Naresuan

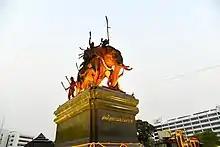
King Naresuan Monument at Royal Thai Armed Forces Headquarters

Natshinnaung killed Nanda Bayin while he was held captive in Toungoo. Nyaungyan Min then crowned himself as the King of Ava to counter the Viceroys of Toungoo and Prome. Siam was then free of a Burmese threat for four years until the King of Ava went on a campaign to subjugate the Shans. When he advanced as far as Theinni, Naresuan raised an army of 200,000 men to counter the threat to his kingdom. He advanced as far as the Fang District of Chiang Mai Province before falling ill and then died after three days on 25 April 1605. His brother King Ekathotsarot became his successor as king.